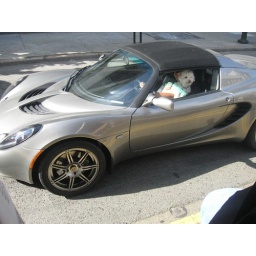
dog and car beside cable car